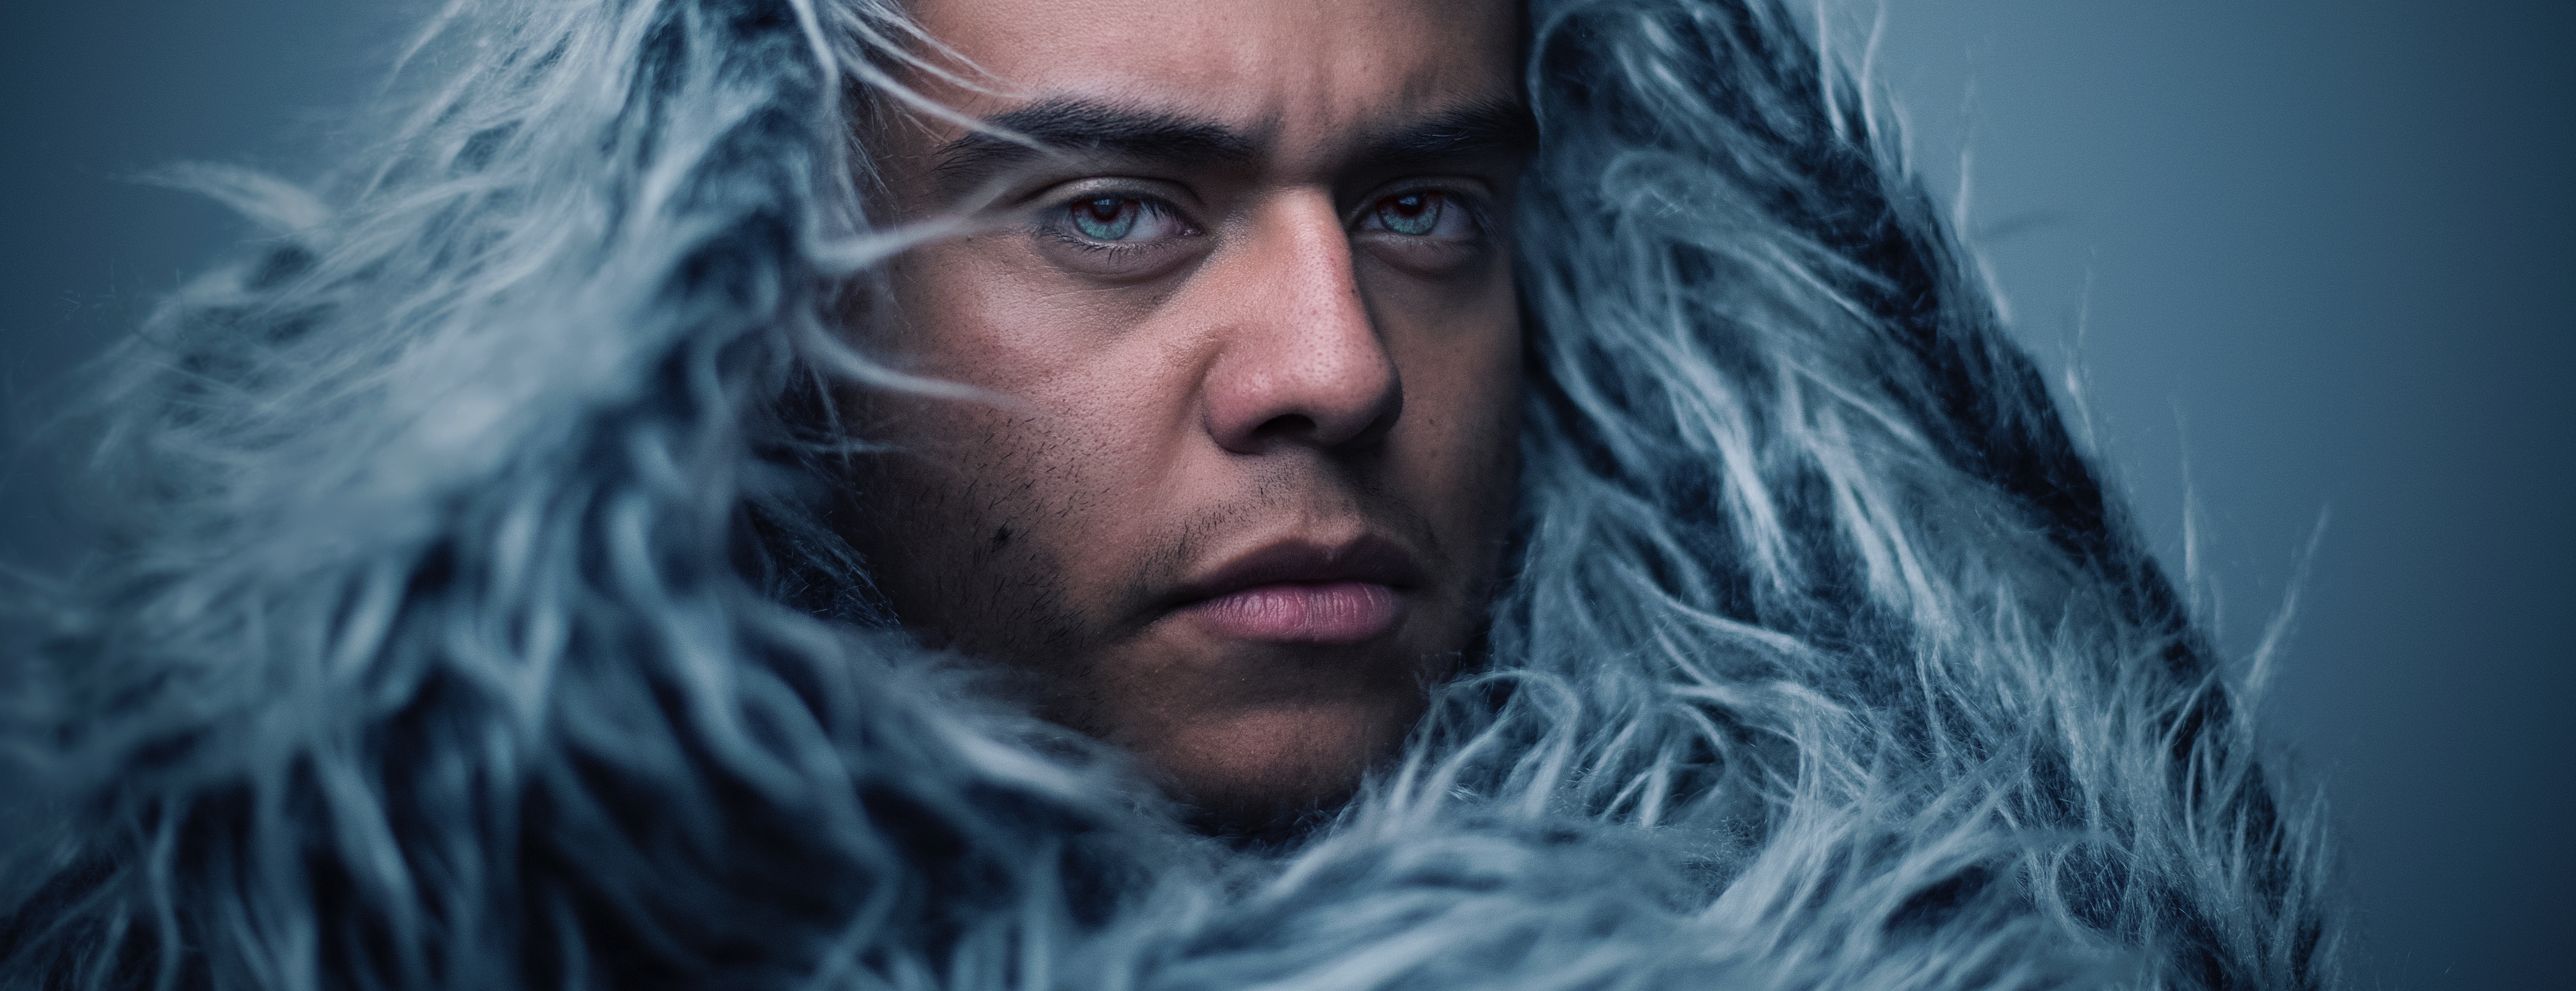
portrait, screenshot, special effects